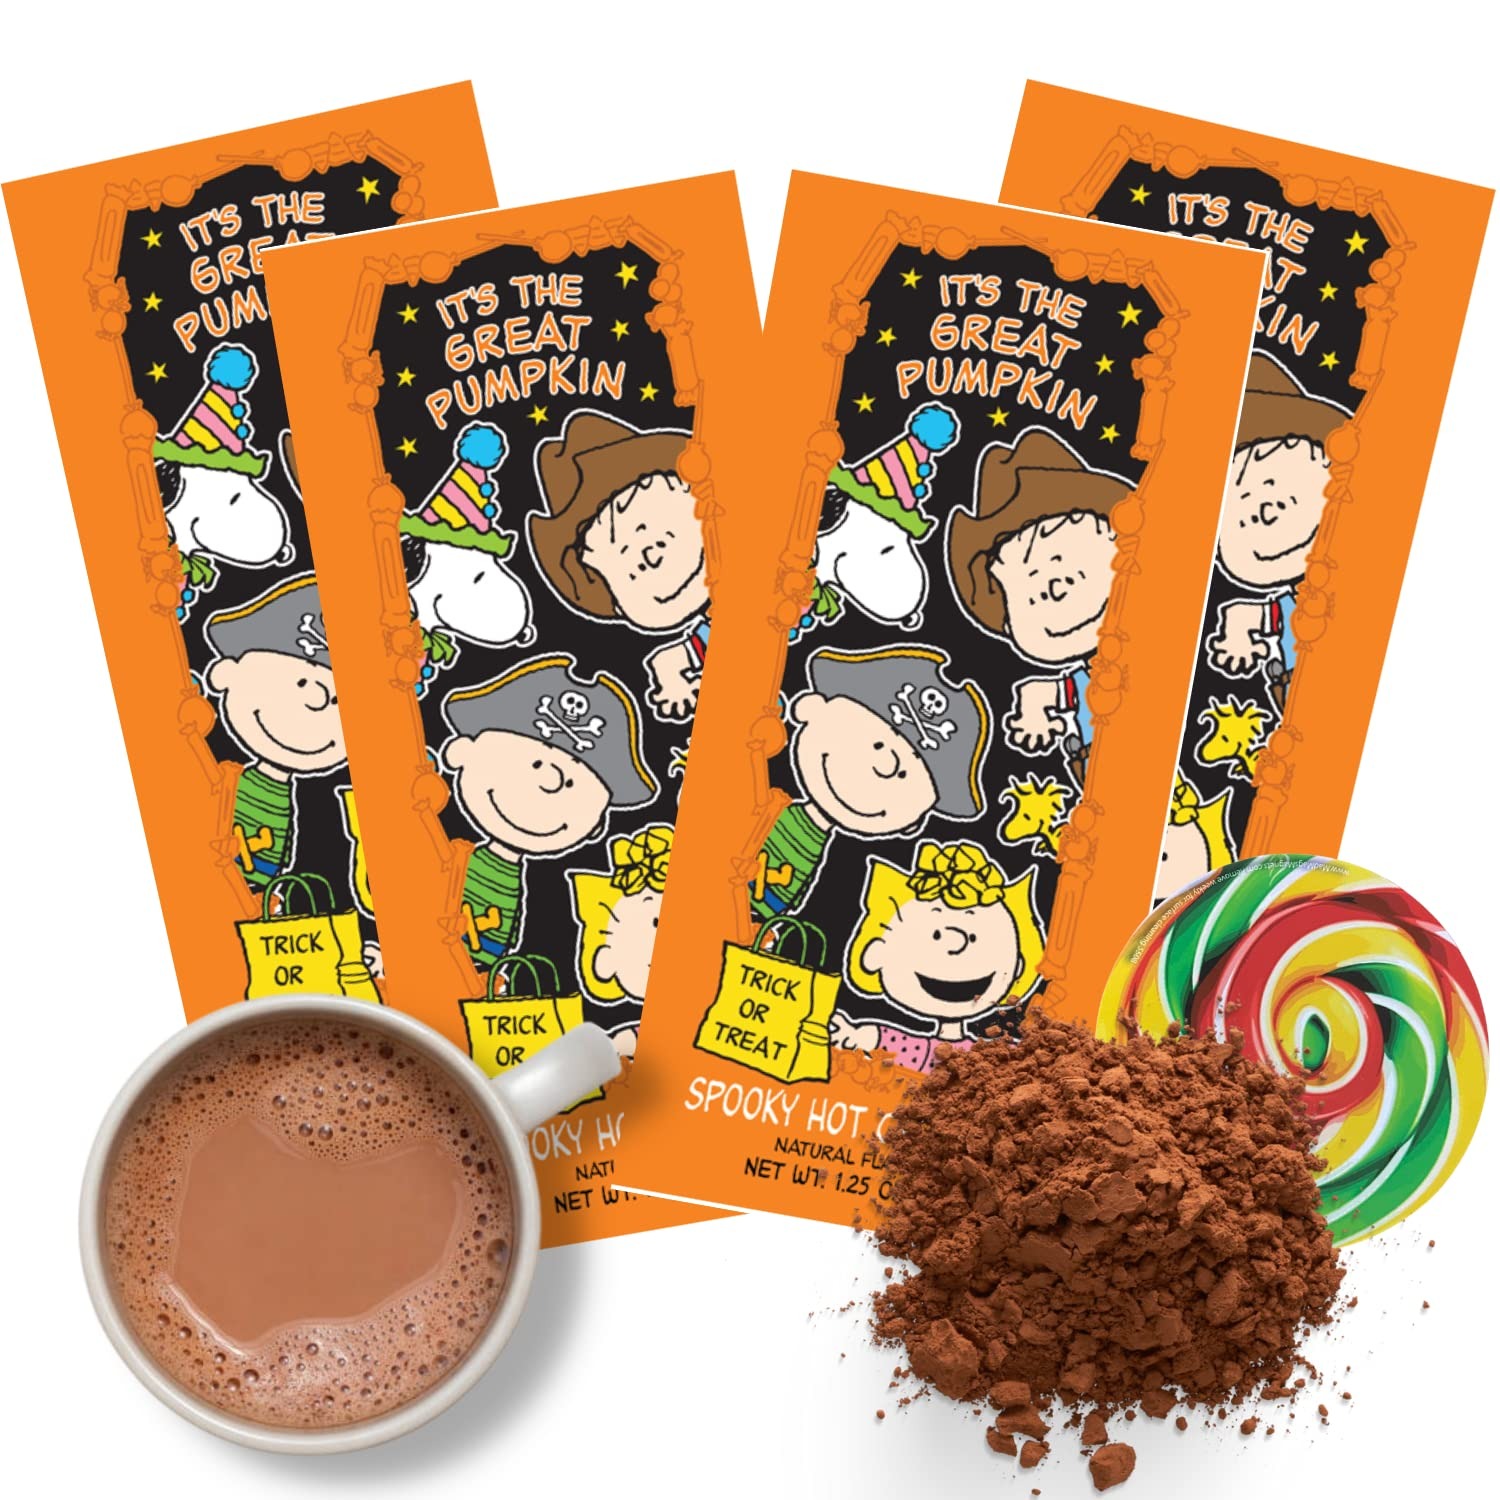
Item Name: Sweetzo The Great Pumpkin Hot Chocolate Individual Packets, Halloween Powder Cocoa Mix, 4 Count
Bullet Point 1: Festive Cocoa Delight: Enjoy the holiday season with these delightful Christmas Hot Cocoa Packets featuring creamy milk chocolate.
Bullet Point 2: Seasonal Sipper: Elevate your festive gatherings with this rich and creamy drink mix that captures the essence of the holidays.
Bullet Point 3: Share the Joy: Spread holiday cheer by gifting these 1.25-ounce packets as perfect stocking stuffer gifts for your loved ones.
Bullet Point 4: Convenient Pack of 3: Each set provides three servings of this creamy milk chocolate drink mix, ideal for sharing or savoring during the holiday season.
Bullet Point 5: Thoughtful Holiday Gift: Surprise someone special with these stocking stuffer gifts that bring warmth and joy to their holiday celebrations.
Product Description: Experience the joy of the holiday season with Christmas Hot Cocoa Packets, boasting a creamy milk chocolate flavor that captures the essence of festivities. Elevate your seasonal gatherings with this rich and indulgent drink mix, perfect for sipping and savoring. Spread holiday cheer by gifting these 1.25-ounce packets to loved ones as thoughtful stocking stuffers. With a convenient pack of 3, there are plenty of servings for sharing or enjoying throughout the holidays. Surprise someone special with these delightful gifts, adding warmth and joy to their holiday celebrations.
Value: 1.25
Unit: Ounce

Price: 10.99